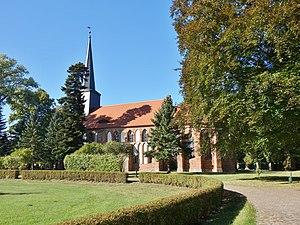
Vue du sud-est de l'église abbatiale de Marienfließ à Stepenitz, commune de Marienfließ, arrondissement Prignitz, état fédéral de Brandebourg, Allemagne Object location53°